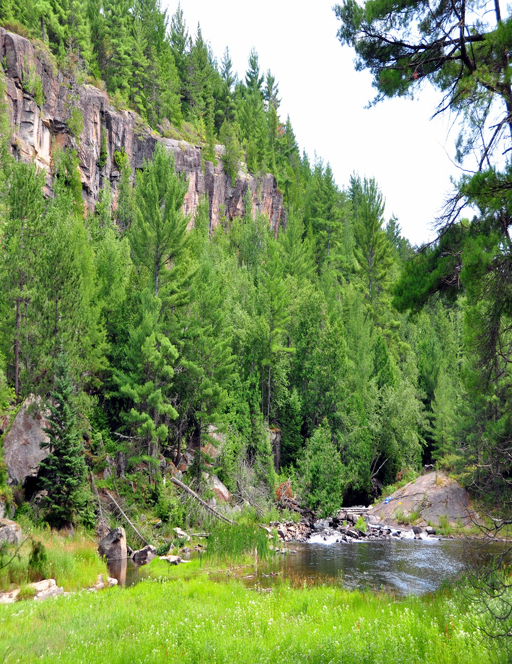
a bit of river on our walk to the falls